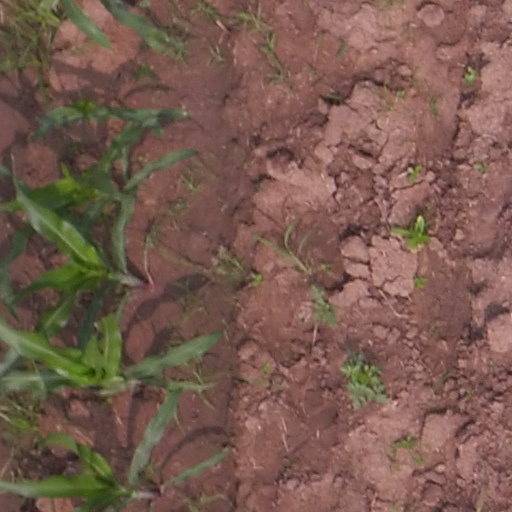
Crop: maize; corn